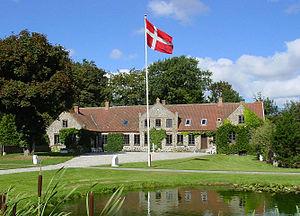
Aalestrup est une ancienne ville du Danemark, actuellement un quartier de la commune de Vesthimmerland, dans la région Jutland du Nord.